Wall-associated kinase

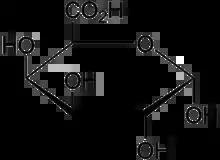
Galacturonic acid: Major component of pectin

Wall-associated kinases are receptors with a calcium mediated cross-link to the cell wall of plants. The presence of a galacturonic acid backbone in the various types of pectin is predicted to be a vital feature for binding to WAKs as WAK1 and WAK2 bind to different pectins including polymers of homogalacturonan (HA) the most abundant pectin in cell walls; Oligogalacturonic acids (OG), and to rhamnogalacturonans (RG) I and II. In-vitro binding between WAKs and pectin is facilitated by charged oxygen groups on pure pectin fragments and charged residues on the ECM of WAKs.